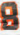
Number: 8